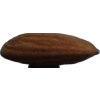
Label: almonds